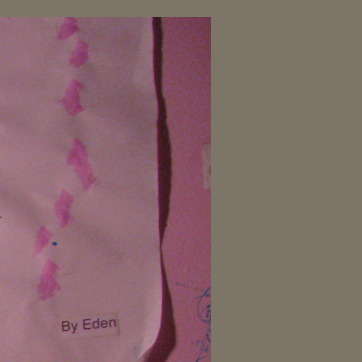
Material: painted